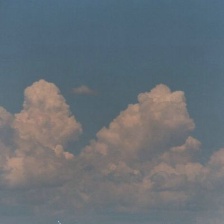
Cloud type: Cirrostratus